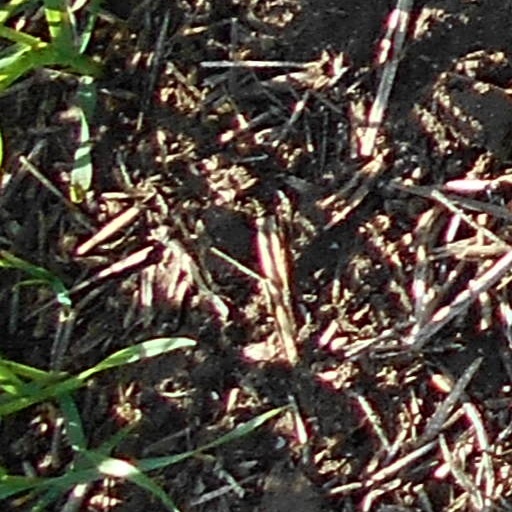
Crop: wheat